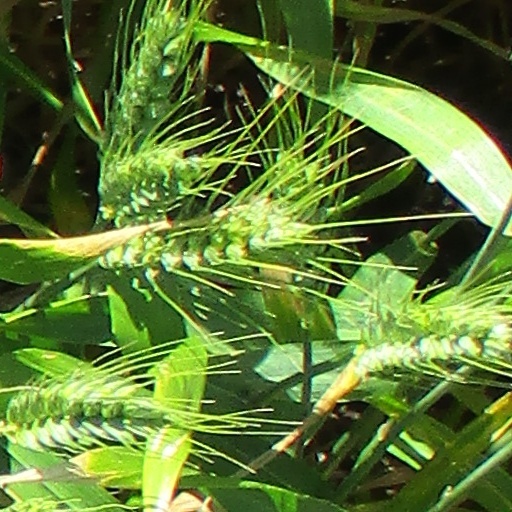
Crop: wheat